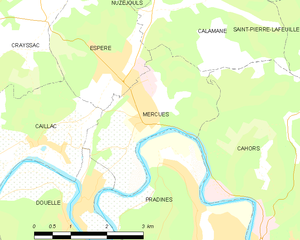
Mercuès est une commune française, située dans le département du Lot en région Occitanie.